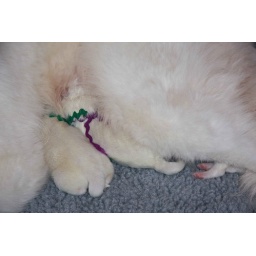
Taiga and pups all settled in. Green boy and purple girl with pink girl napping in the rear. Born Oct 20